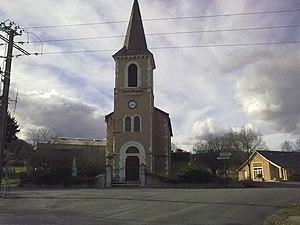
Eglise de Monassut - Audirac ( Vue 2 )
Monassut est une ancienne commune française du département des Pyrénées-Atlantiques. En 1833, la commune fusionne avec Audiracq pour former la nouvelle commune de Monassut-Audiracq.
Monassut-Audiracq est une commune française située dans le département des Pyrénées-Atlantiques, en région Nouvelle-Aquitaine.